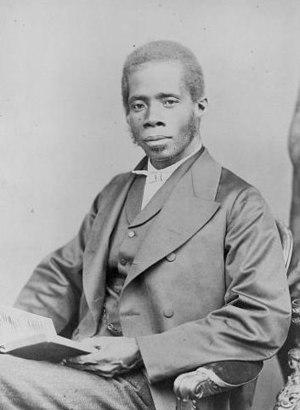
Edward Wilmot Blyden, né le 3 août 1832 à Saint-Thomas, colonie danoise des Caraïbes, mort le